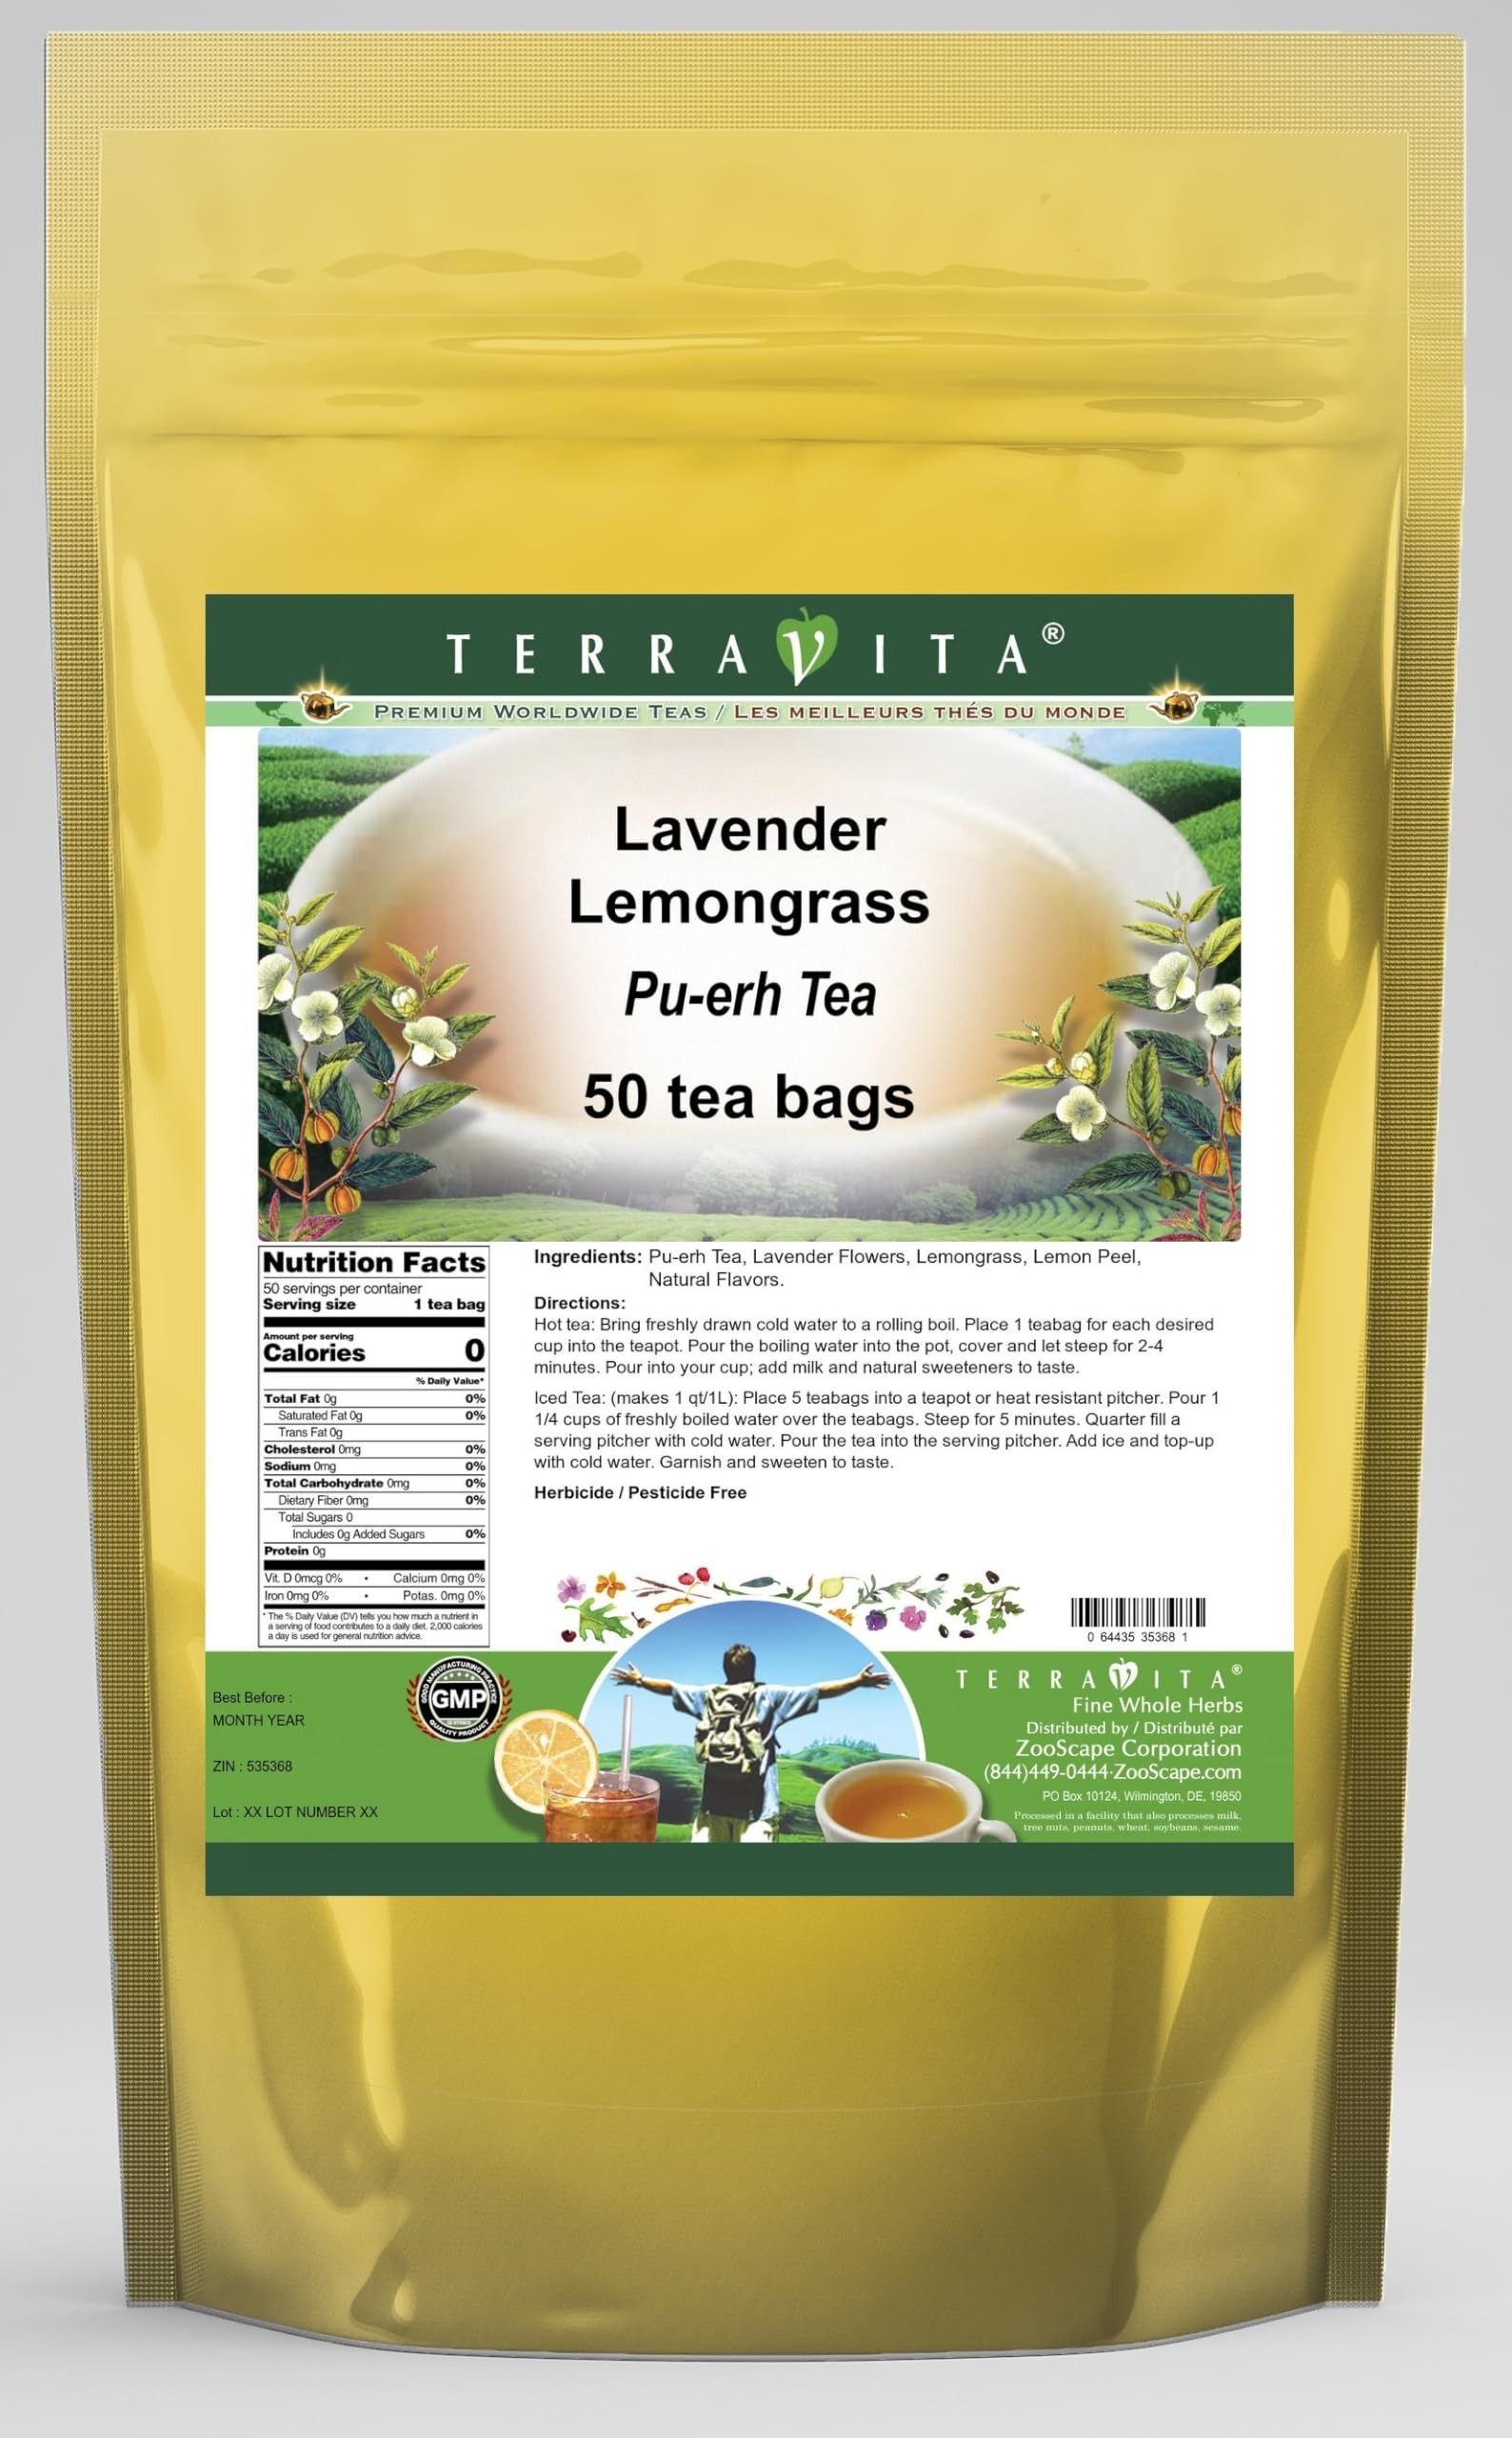
Item Name: Lavender Lemongrass Pu-erh Tea (50 tea bags, ZIN: 535368) - 3 Pack
Bullet Point 1: Our Lavender Lemongrass Pu-erh Tea is a terrific flavored Pu-erh tea with Lavender Flowers, Lemongrass and Lemon Peel that you can enjoy again and again! You will really enjoy the special Lavender Lemongrass aroma and taste! - Ingredients: Pu-erh tea, Lavender Flowers, Lemongrass, Lemon Peel and Natural Lavender Lemongrass Flavor.
Bullet Point 2: No fillers.
Bullet Point 3: Manufacturer: TerraVita
Bullet Point 4: Size: 50 tea bags
Bullet Point 5: Pu-erh Tea Bags - Packed in a convenient upright pouch!
Product Description: Our Lavender Lemongrass Pu-erh Tea is a terrific flavored Pu-erh tea with Lavender Flowers, Lemongrass and Lemon Peel that you can enjoy again and again! You will really enjoy the special Lavender Lemongrass aroma and taste! - Ingredients: Pu-erh tea, Lavender Flowers, Lemongrass, Lemon Peel and Natural Lavender Lemongrass Flavor. - Hot tea brewing method: Bring freshly drawn cold water to a rolling boil. Place 1 teabag for each desired cup into the teapot. Pour the boiling water into the pot, cover and let steep for 2-4 minutes. Pour into your cup; add milk and natural sweeteners to taste. - Iced tea brewing method: (to make 1 liter/quart): Place 5 teabags into a teapot or heat resistant pitcher. Pour 1 1/4 cups of freshly boiled water over the teabags. Steep for 5 minutes. Quarter fill a serving pitcher with cold water. Pour the tea into the serving pitcher. Add ice and top-up with cold water. Garnish and sweeten to taste. - TerraVita is an exclusive line of premium-quality, natural source products that use only the finest, purest and most potent ingredients found around the world. TerraVita is hallmarked by the highest possible standards of purity, potency, stability and freshness. All of our products are prepared with the highest elements of quality control, from raw materials through the entire manufacturing process, up to and including the moment that the bottles or bags are sealed for freshness and shipped out to you. Our highest possible standards are certified by independent laboratories and backed by our personal guarantee. - TerraVita exists to meet and ensure your family's health and wellness without the harmful effects of chemicals and health products. We strive to make all of our products affordable and reliable and are constantly searching the market to m
Value: 150.0
Unit: Count

Price: 57.7